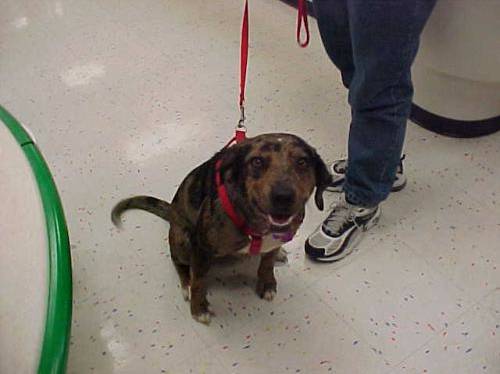
Label: dog